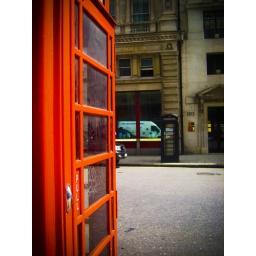
A black telephone box in Pall Mall. I never knew there were Black telephone boxes in London.